History of KFC

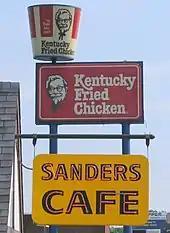
This sign displays the KFC logo as used between 1978 and 1991; the UK however still used this logo until 1993.

Once too large for Sanders to manage, Kentucky Fried Chicken grew to overwhelm John Y. Brown as well. In July 1971, Brown sold the company to the Connecticut-based Heublein, a packaged food and drinks corporation, for US$285 million (around US$2.14 billion in 2023). Brown personally gained around $35 million from the sale. "Reuters" opined that the takeover probably saved the company from disaster. Heublein planned to increase KFC's volume with its sales and marketing expertise.